Shararat (TV series)

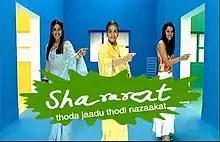

Shararat – Thoda Jaadu, Thodi Nazaakat ( Mischief – A little magic, a little fun) is an Indian fantasy sitcom which aired on StarPlus channel from 2003 to 2006. The show is loosely based on the American teen sitcom "Sabrina the Teenage Witch".